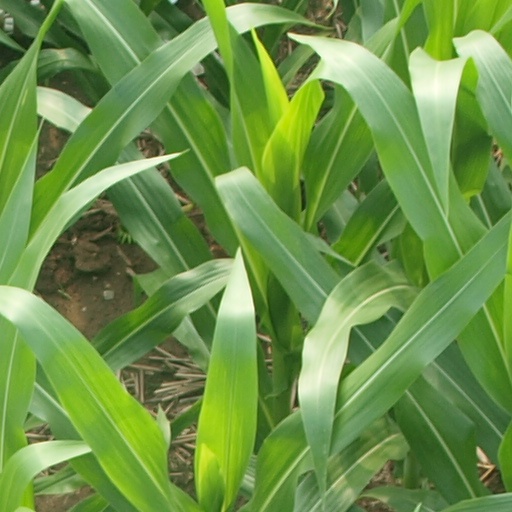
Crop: maize; corn